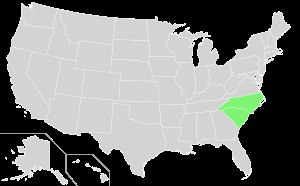
Carolina
Placering af Carolina i USA
Carolina er fællesbetegnelsen for to stater i USA, der hedder henholdsvis North Carolina og South Carolina.